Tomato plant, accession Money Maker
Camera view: tilt-top (135 deg); turntable rotation: 150 degrees
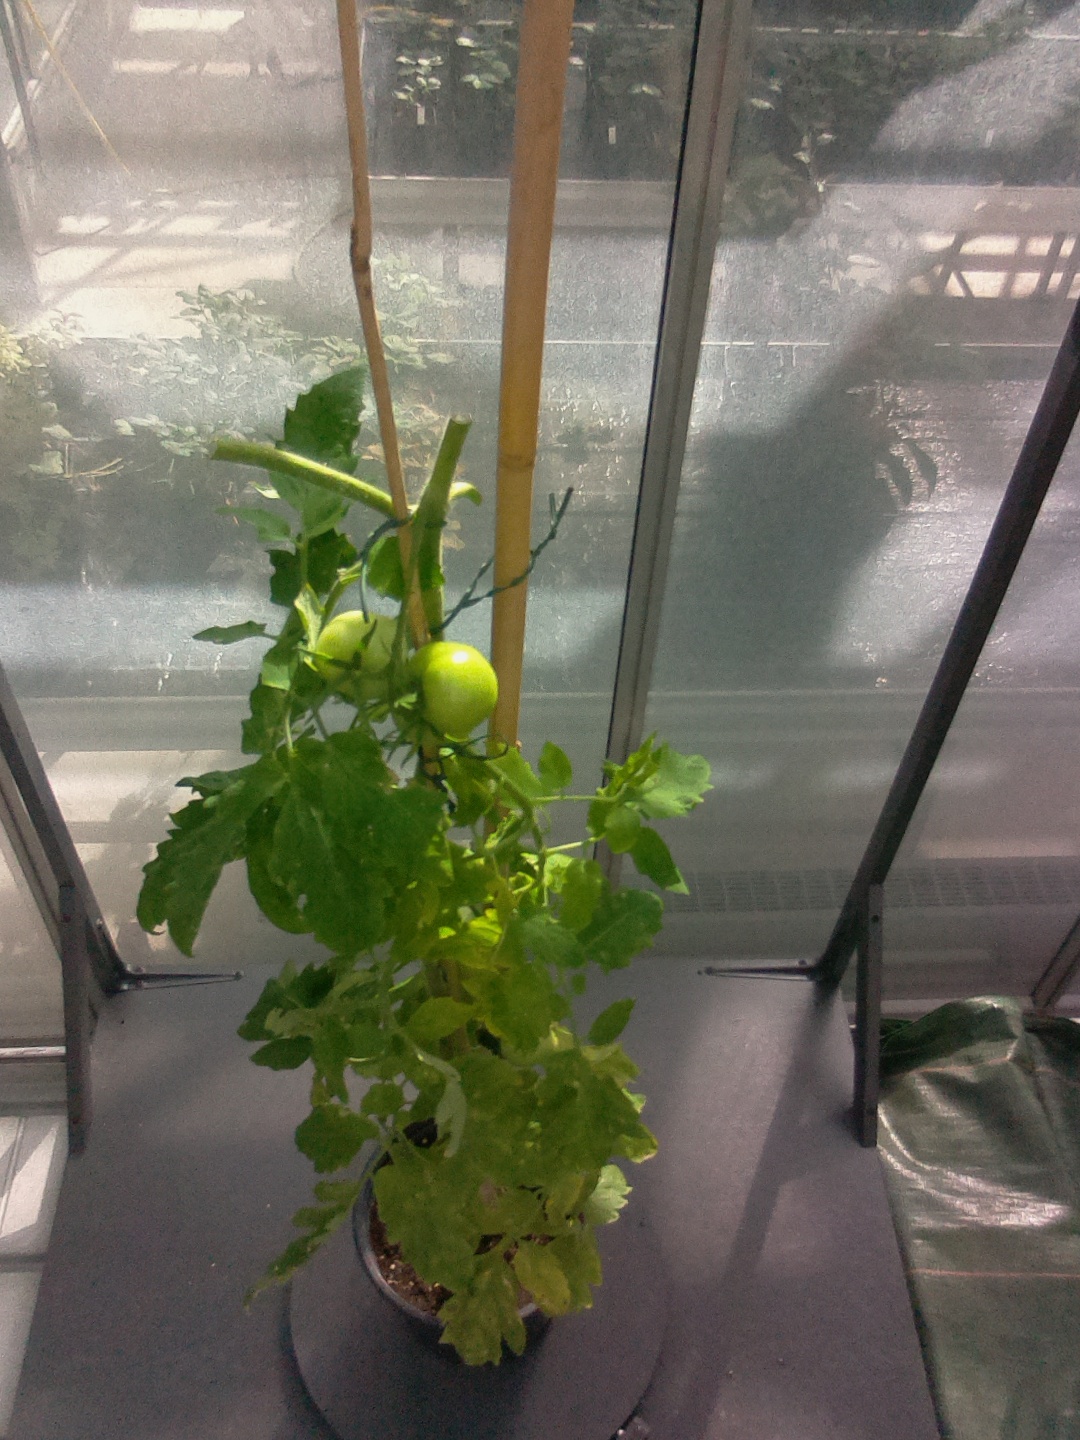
BBCH growth stage 75: 50%-60% of final fruit size